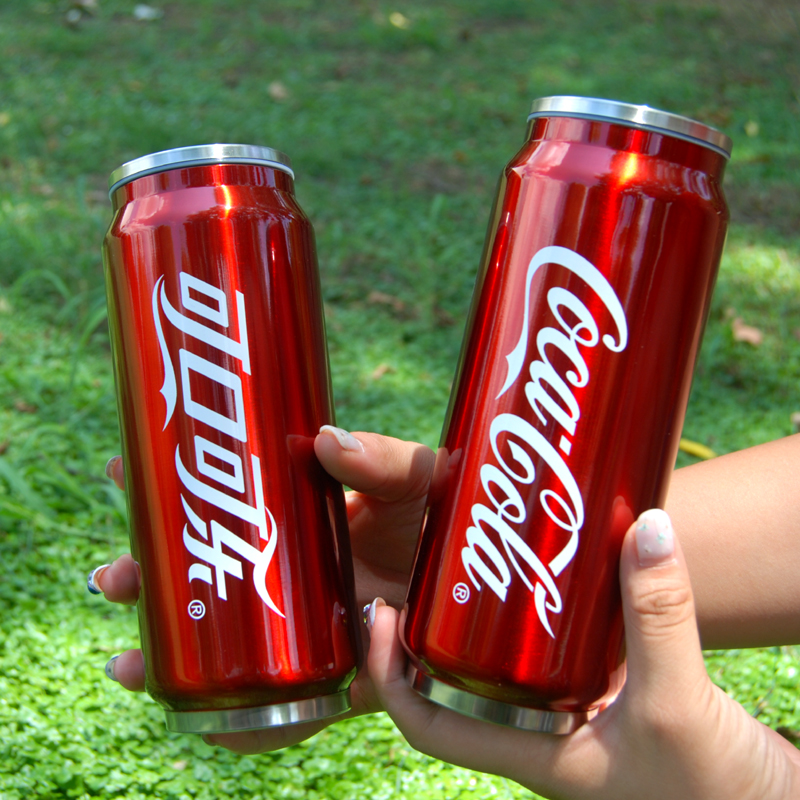
Label: metal